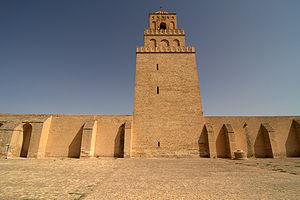
Minaret de la Grande Mosquée de Kairouan, Tunisie
La Grande Mosquée de Kairouan, également appelée mosquée Oqba Ibn Nafi en souvenir de son fondateur Oqba Ibn Nafi, est l'une des principales mosquées de Tunisie située à Kairouan. Historiquement première métropole musulmane du Maghreb, Kairouan, dont l'apogée sur les plans politique et intellectuel se situe au IXᵉ siècle, est réputée comme étant le centre spirituel et religieux de la Tunisie ; elle est aussi parfois considérée comme la quatrième ville sainte de l'islam sunnite.